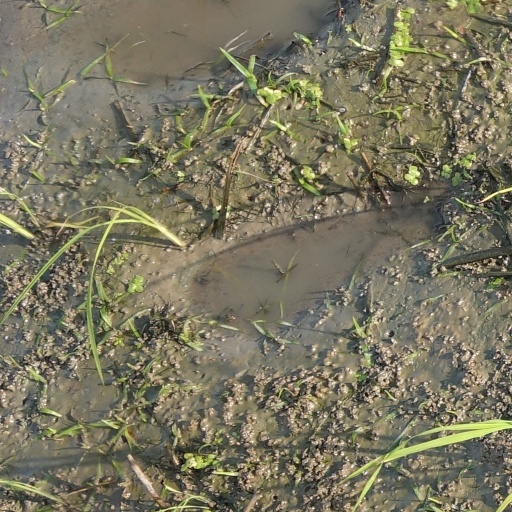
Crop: rice